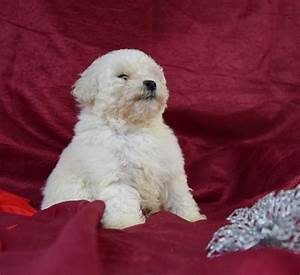
Label: dog